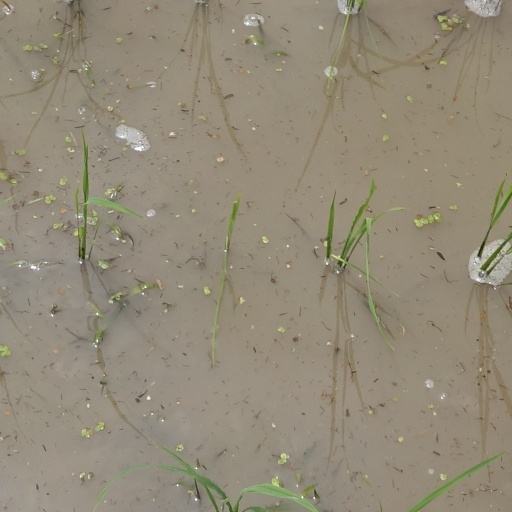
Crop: rice